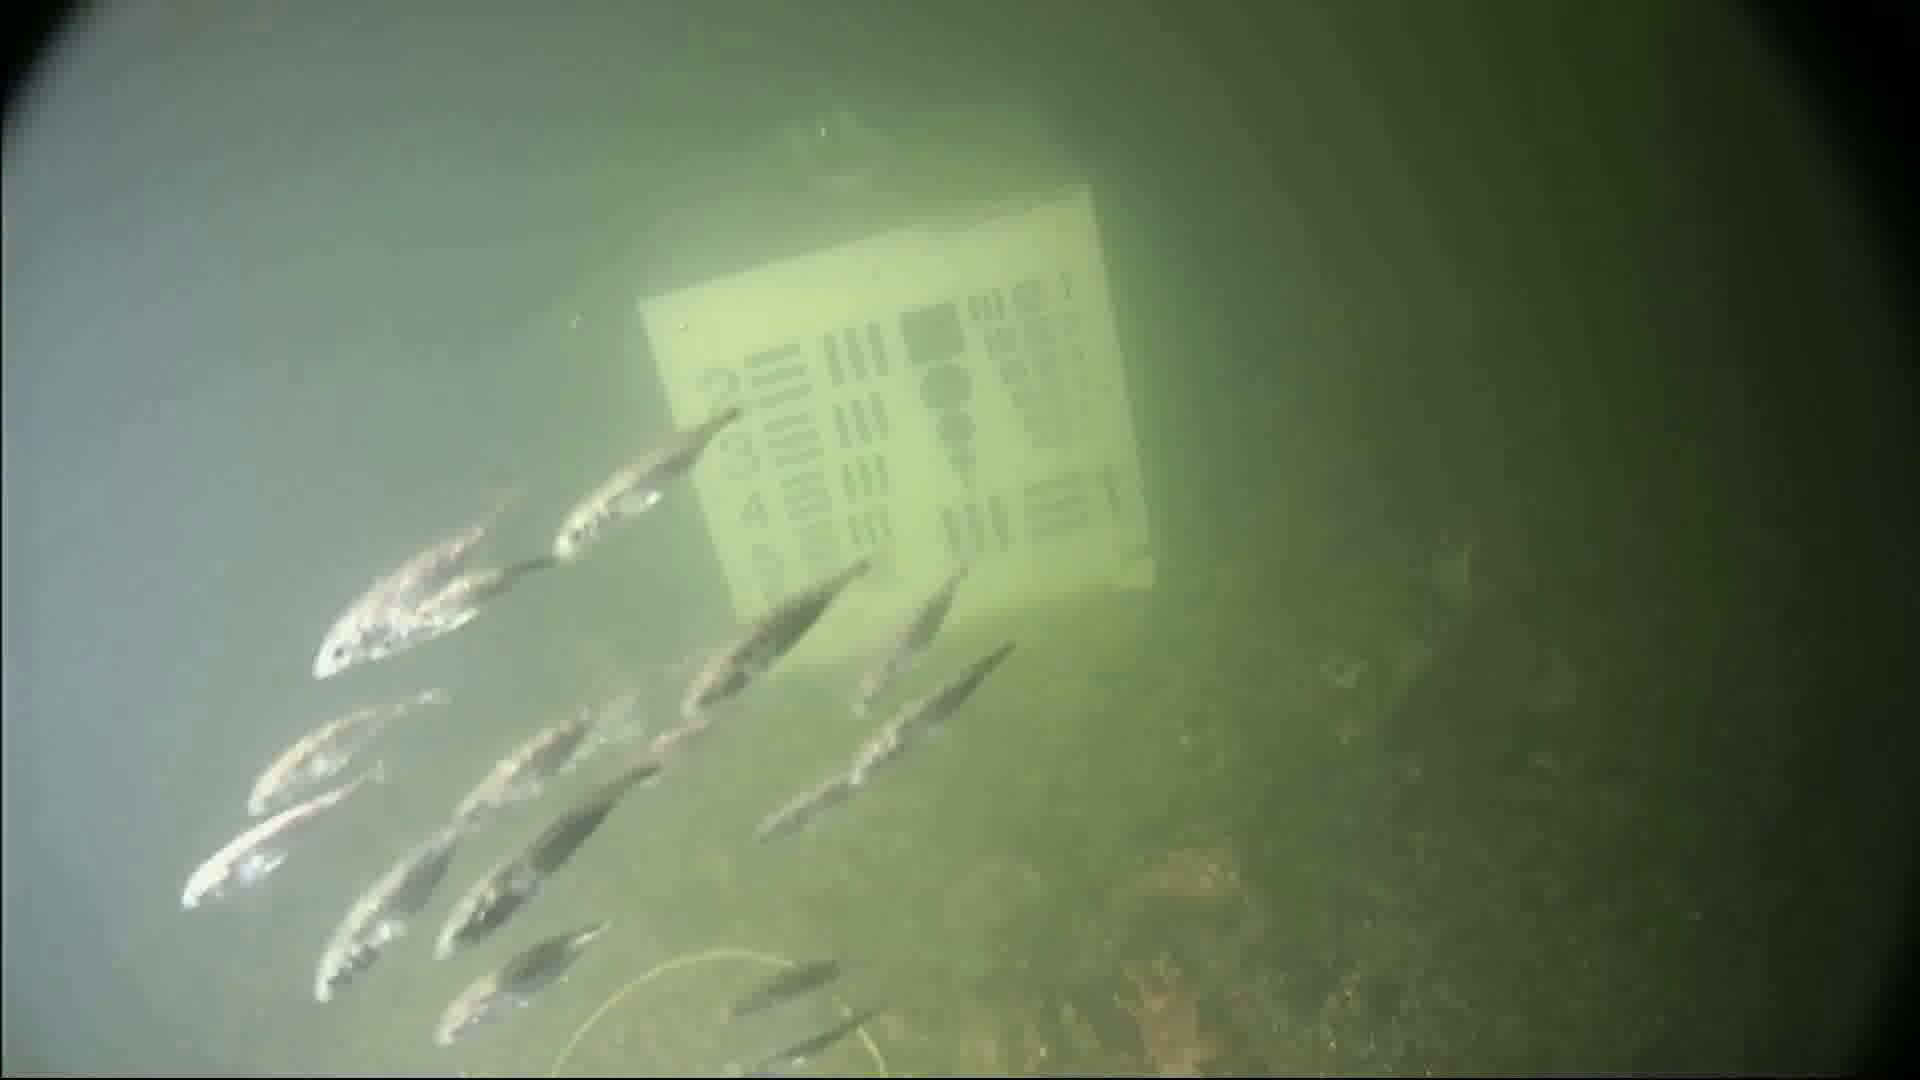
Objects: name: small_fish
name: starfish